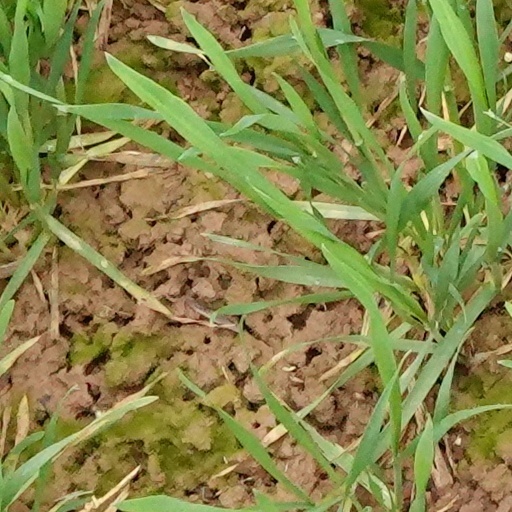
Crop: wheat